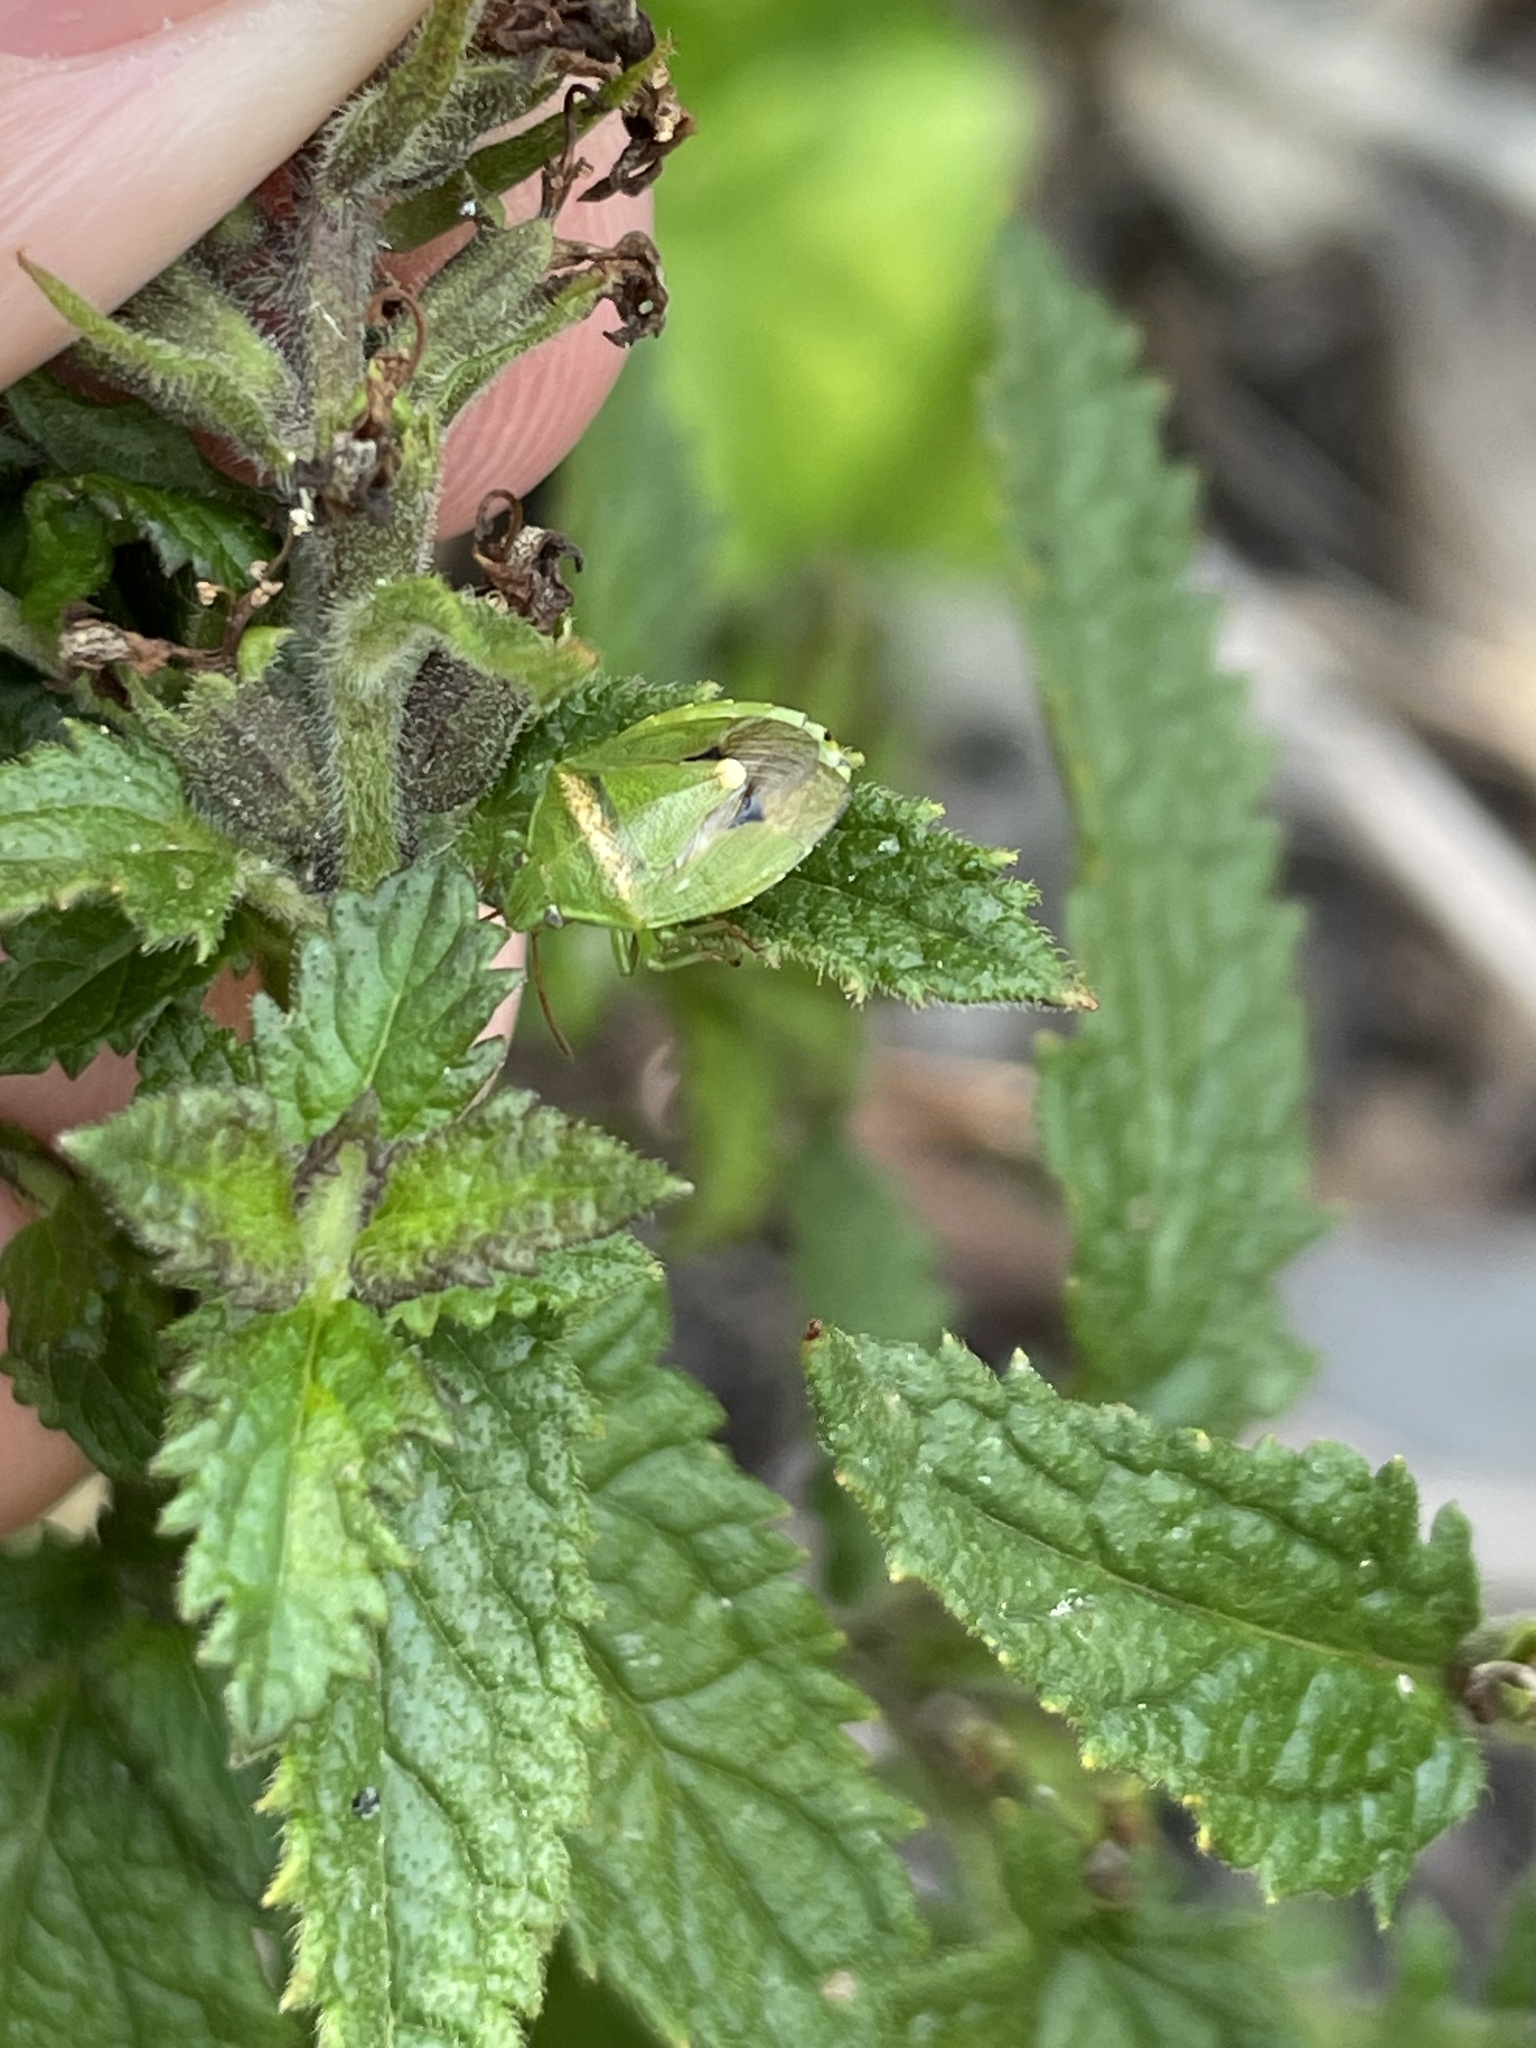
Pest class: stink_bug